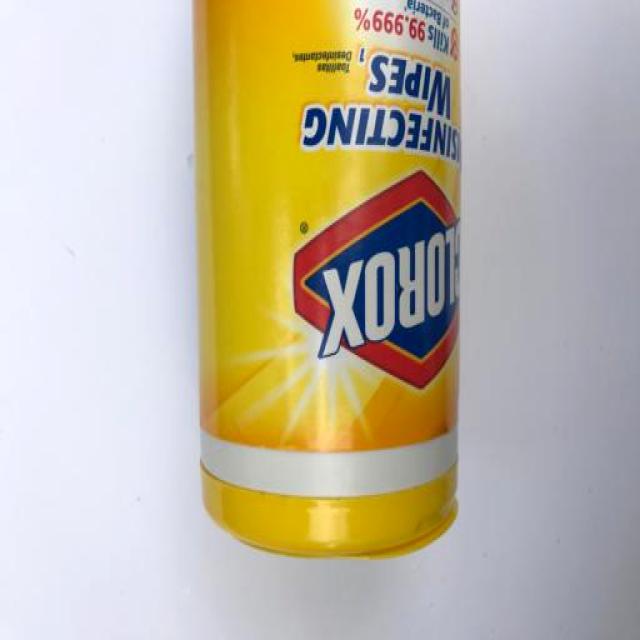
Label: Plastic